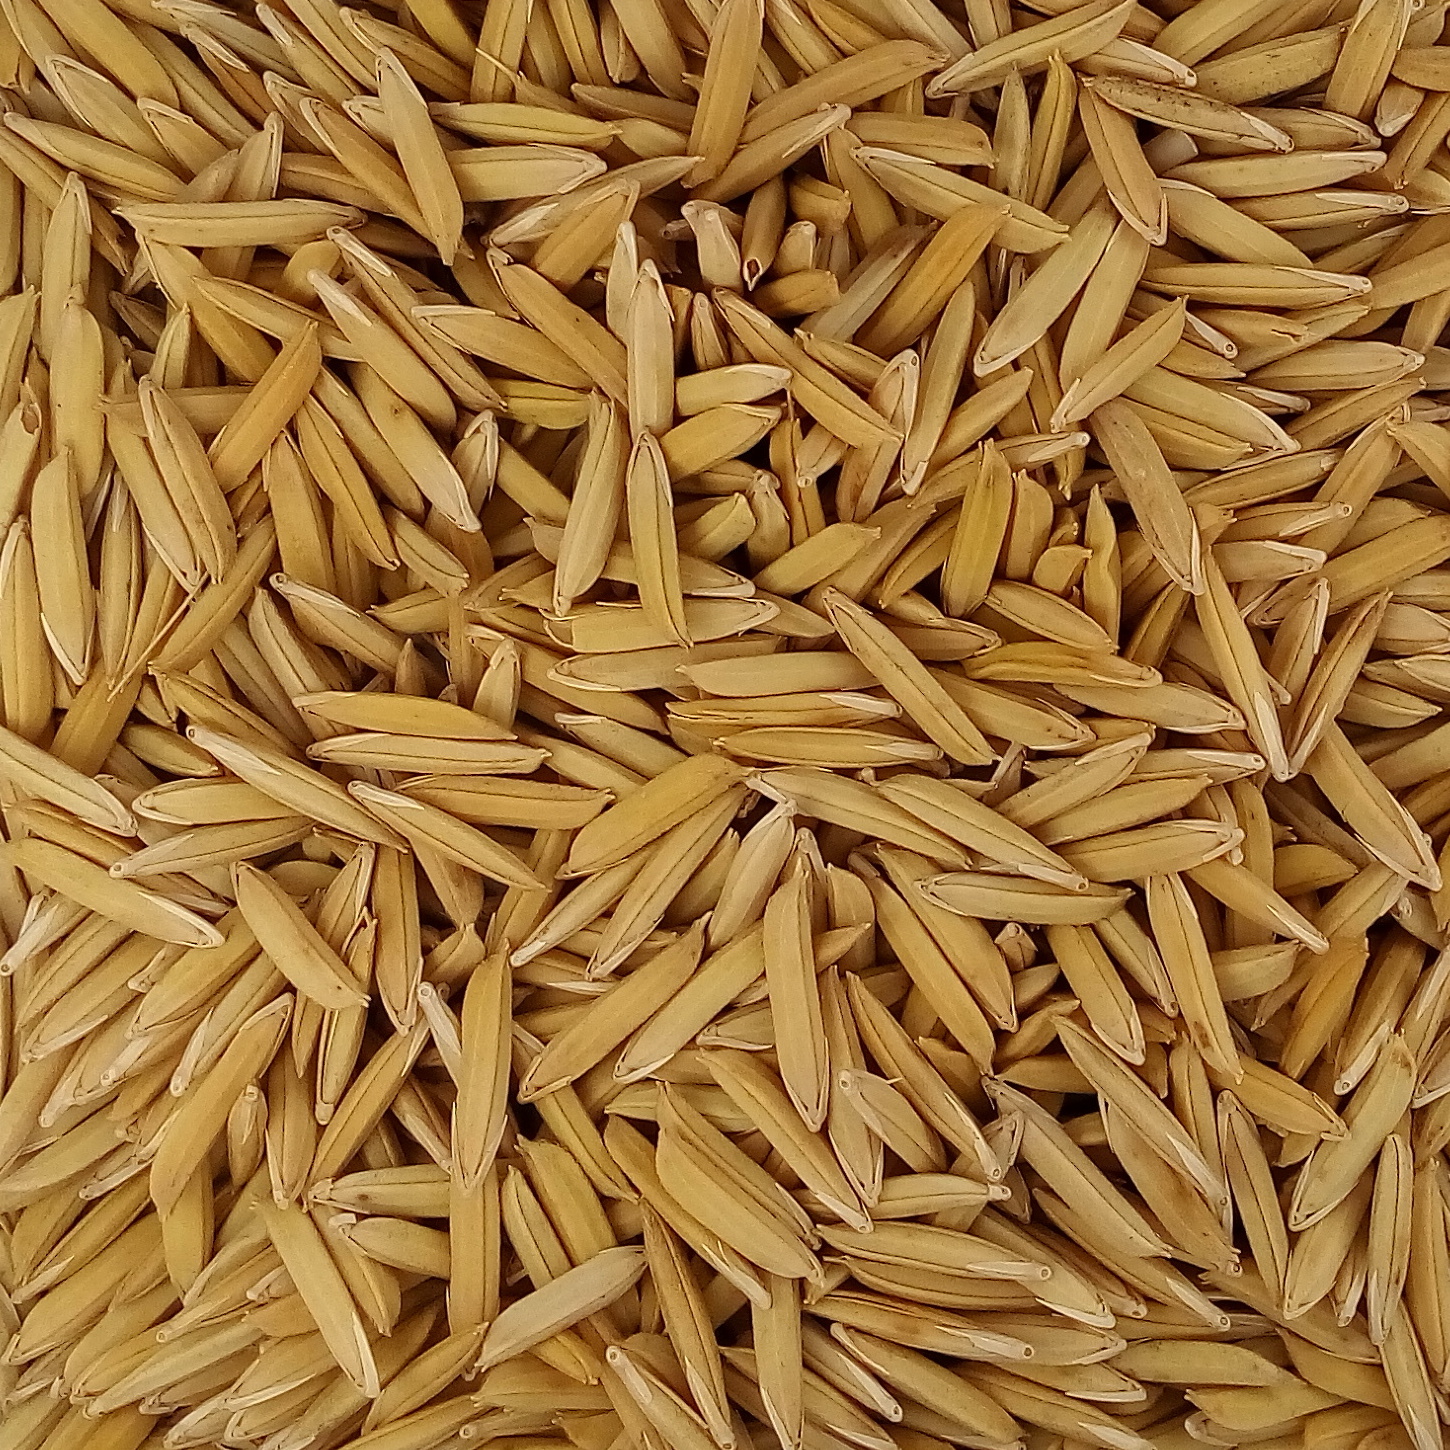
Rice seed variety: 1718